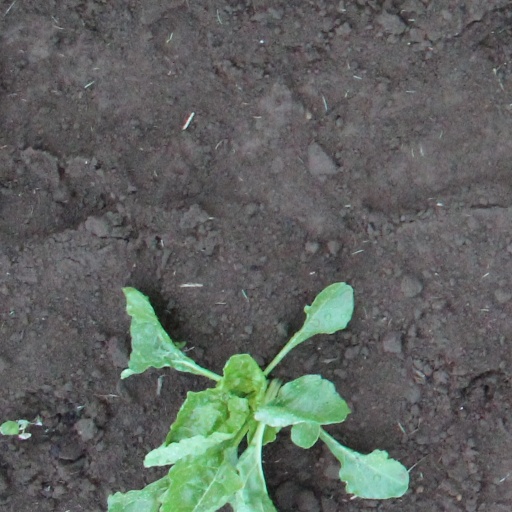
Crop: sugar beet